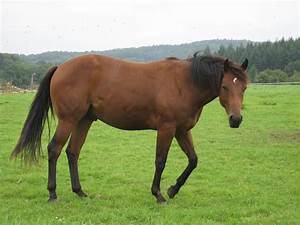
Label: cavallo